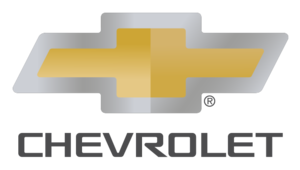
Chevrolet, surnommée « Chevy », est une marque d’automobile américaine qui est devenue une division de la compagnie américaine General Motors en mai 1918. Avec 4,95 millions de véhicules vendus à travers le monde en 2012, Chevrolet occupa le quatrième rang mondial parmi les marques automobiles derrière Volkswagen, Ford et le japonais Toyota. Elle se retire du marché européen à la fin de l'année 2015 au profit d'Opel, une ancienne division du groupe General Motors rachetée en 2017 par PSA.